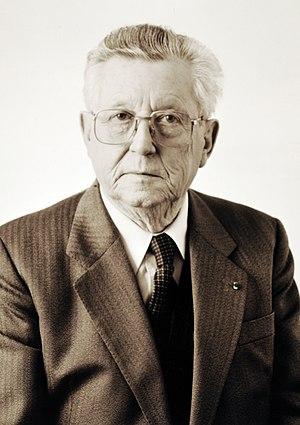
portrait
Théo Braun, né le 24 octobre 1920 à Rombas en Moselle et décédé le 2 mai 1994, est un syndicaliste, banquier et homme politique français.